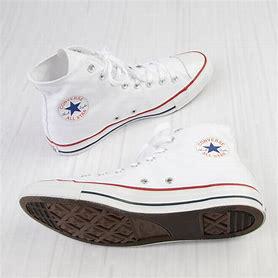
Brand: Converse
Model: Chuck Taylor All Star Hi